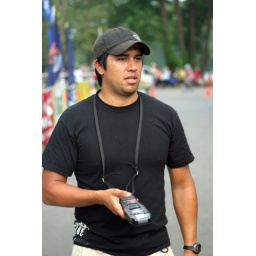
June 1st LR Sprint TRI with the swim in the ski lake and the bike and run on the NLR River trail